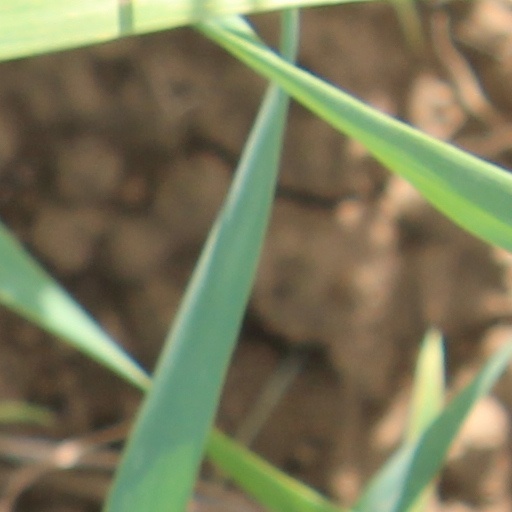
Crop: wheat